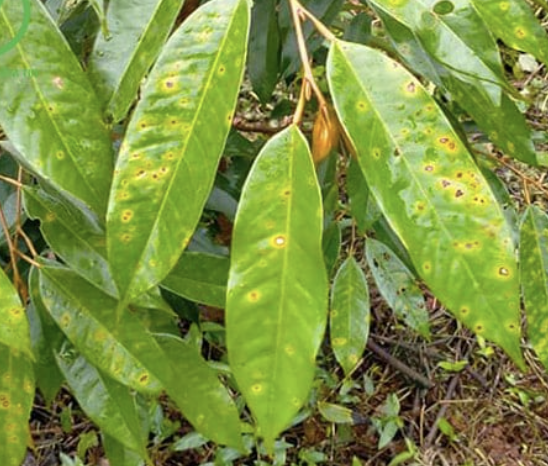
Label: canker_disease